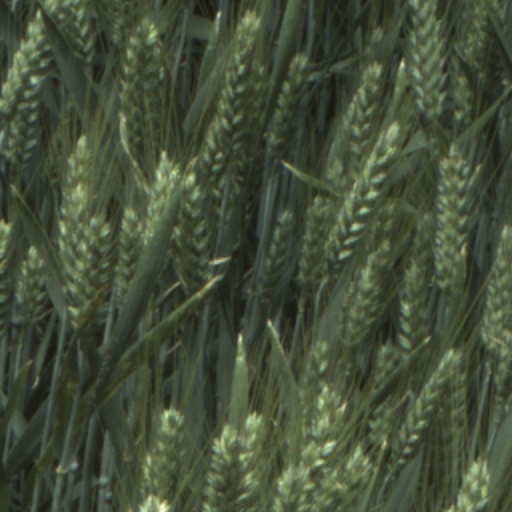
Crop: wheat